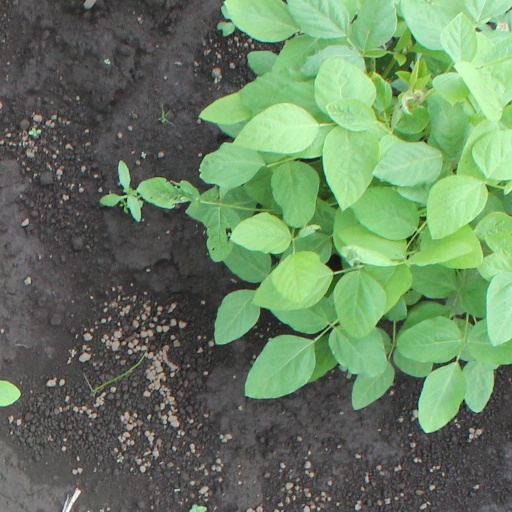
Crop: soybean